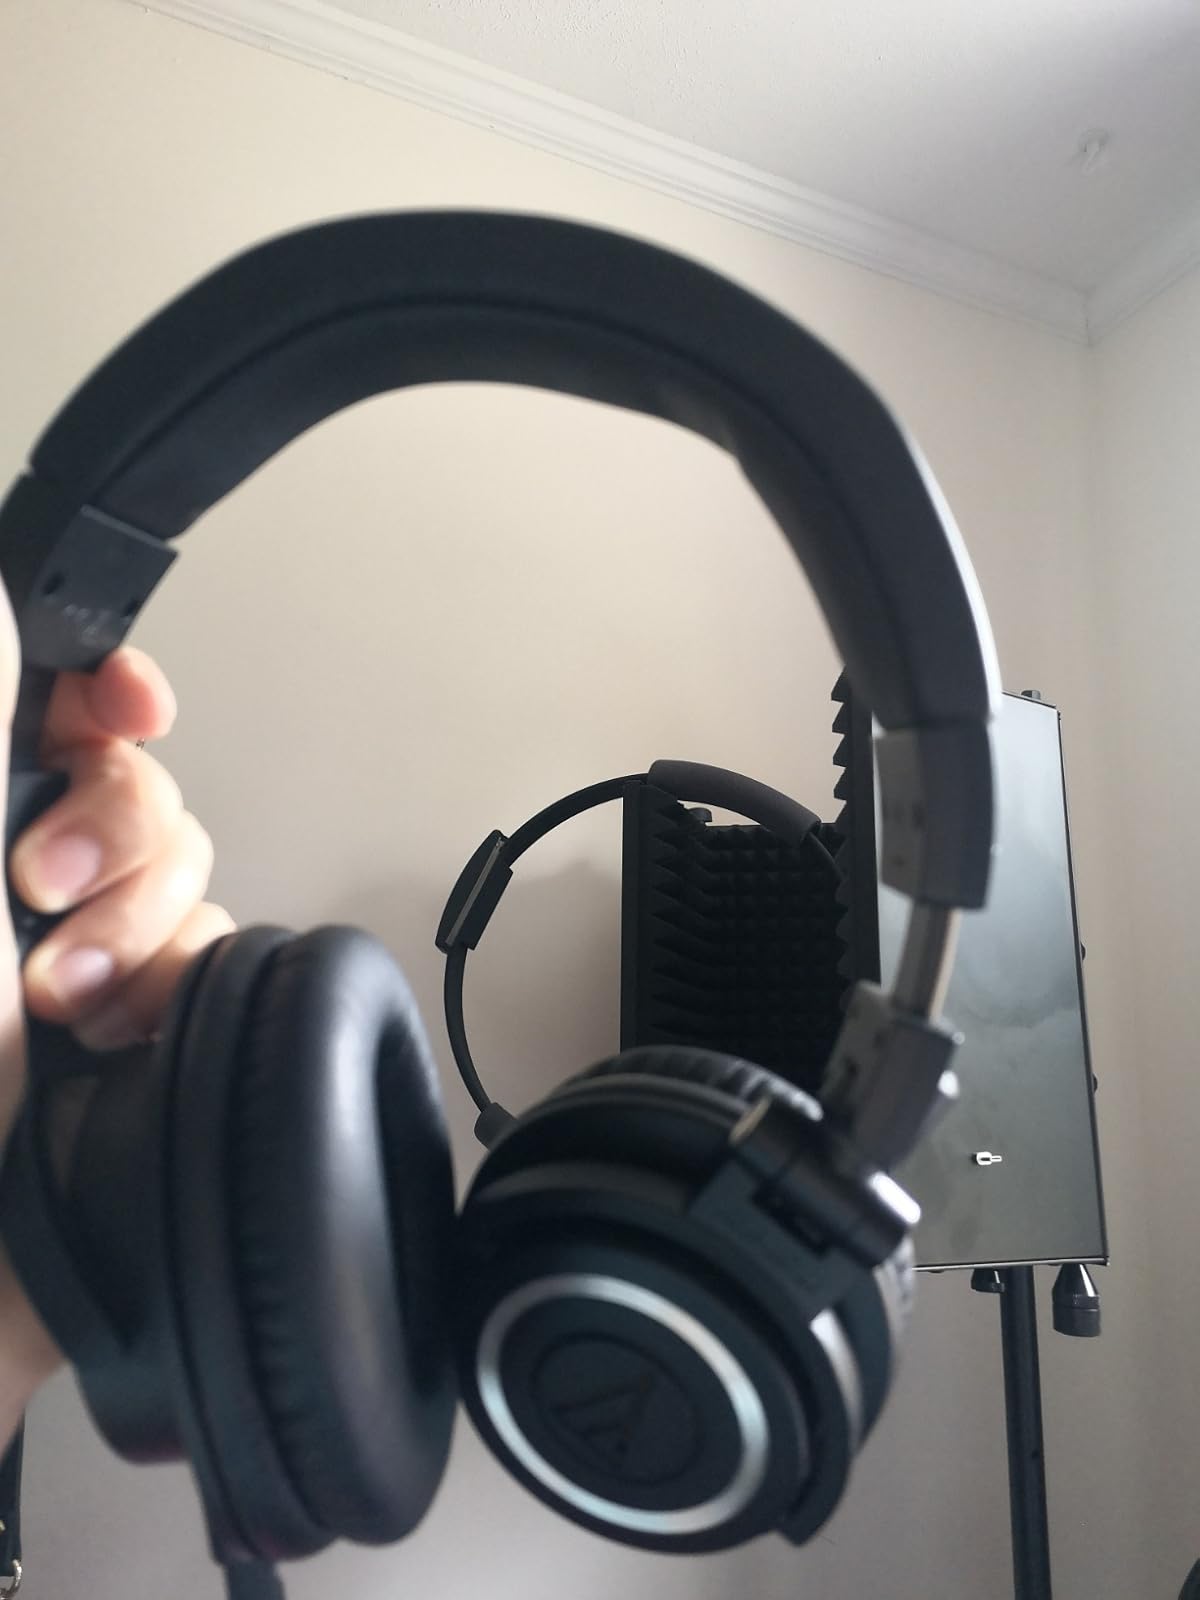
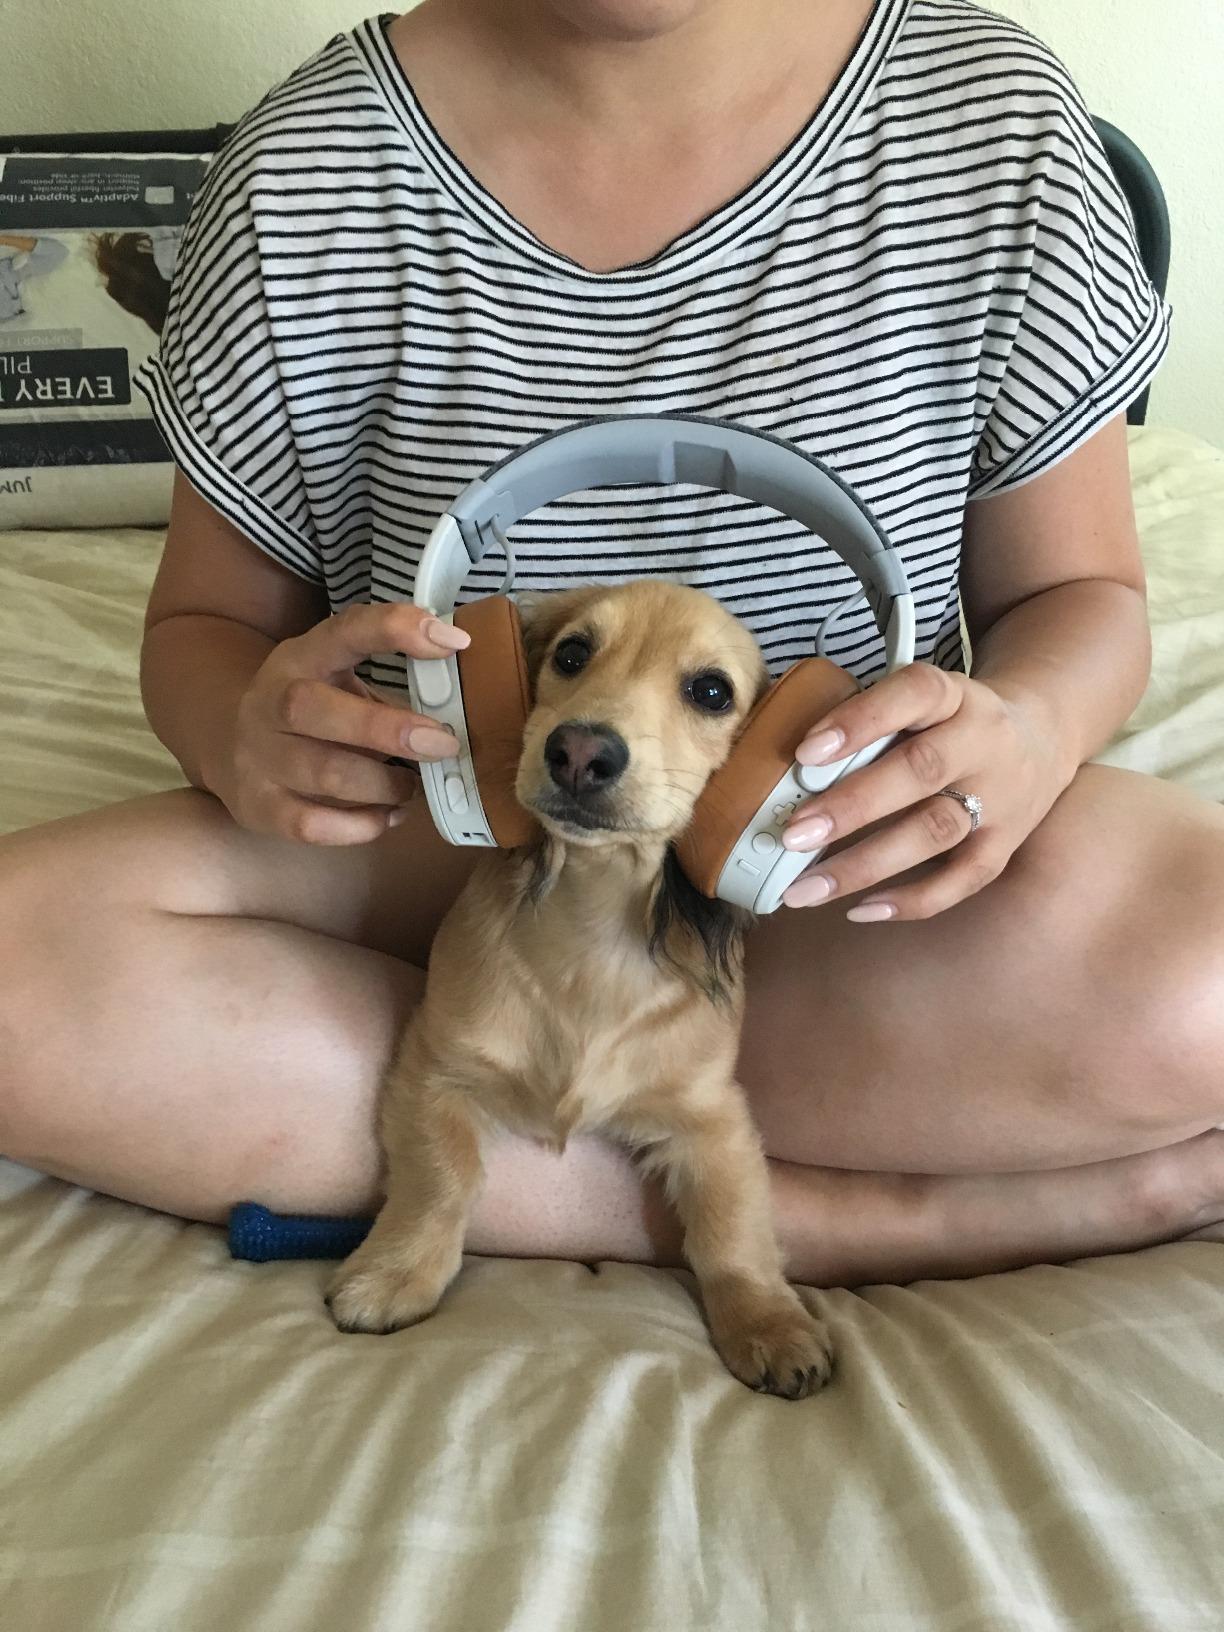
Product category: headphones
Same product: no